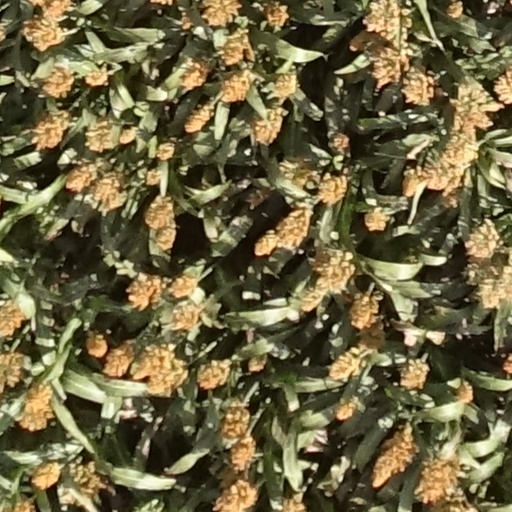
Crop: sorghum